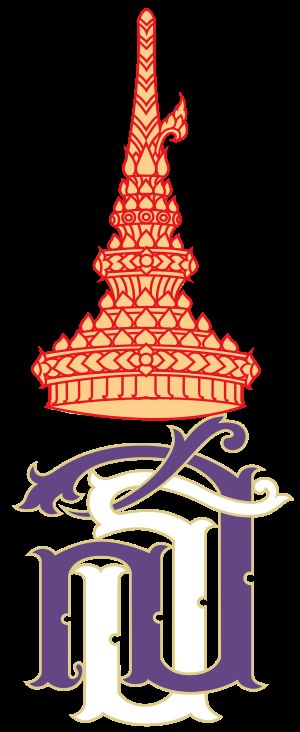
Sirindhorn / Liv / Kongelige opgaver
Prinsesse Maha Chakri Sirindhorns kongelige monogram
"Prinsesse Maha Chakri Sirindhorn, født Prinsesse Sirindhorn Debaratanasuda Kitivadhanadulsobhak den 2. april, 1955, er den anden datter af Kong Bhumibol Adulyadej og Dronning Sirikit Kitiyakara. Thaier omtaler hende almindeligvis som Phra Thep, der betyder ""prinsesse engel"".